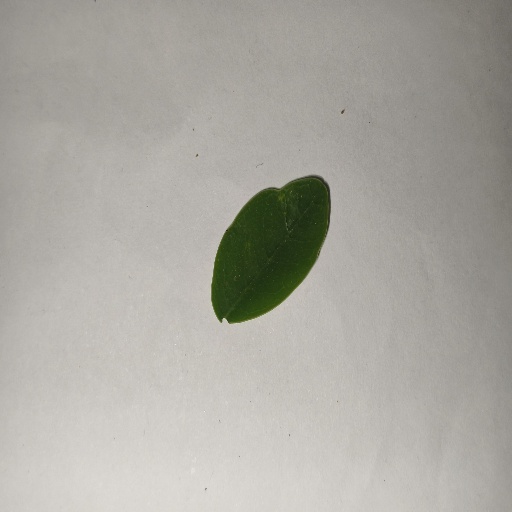
Species: Sojina
Leaf condition: Healthy Leaf